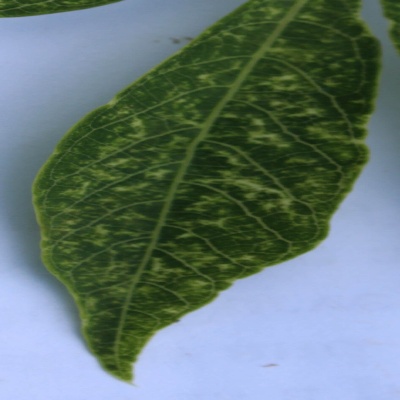
Crop: Cassava
Condition: green mite